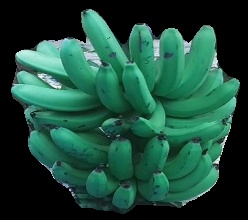
Variety: pachbale
Grade: grade3